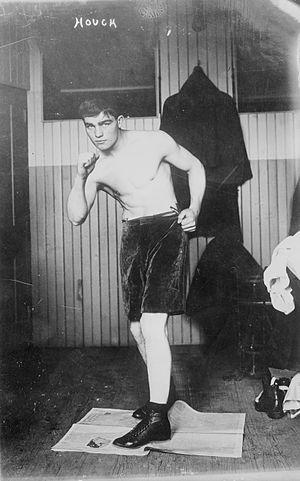
Leo Houck est un boxeur américain né le 4 novembre 1888 à Lancaster, Pennsylvanie, et mort le 21 janvier 1950.